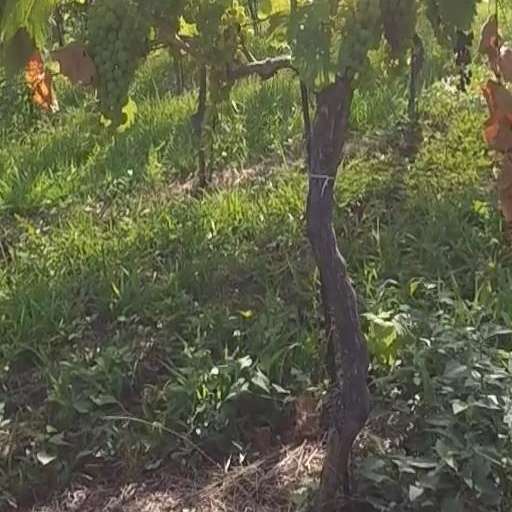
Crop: grape